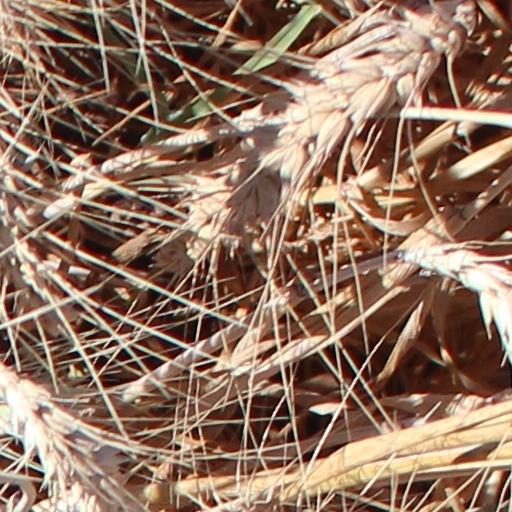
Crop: wheat